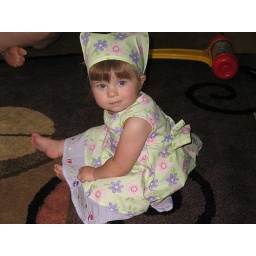
Party girl in her dress